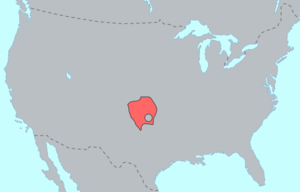
Le peyotl, également dénommé peyote, est une espèce de petits cactus sans épines de la famille des Cactaceae, originaire du sud de l'Amérique du Nord.